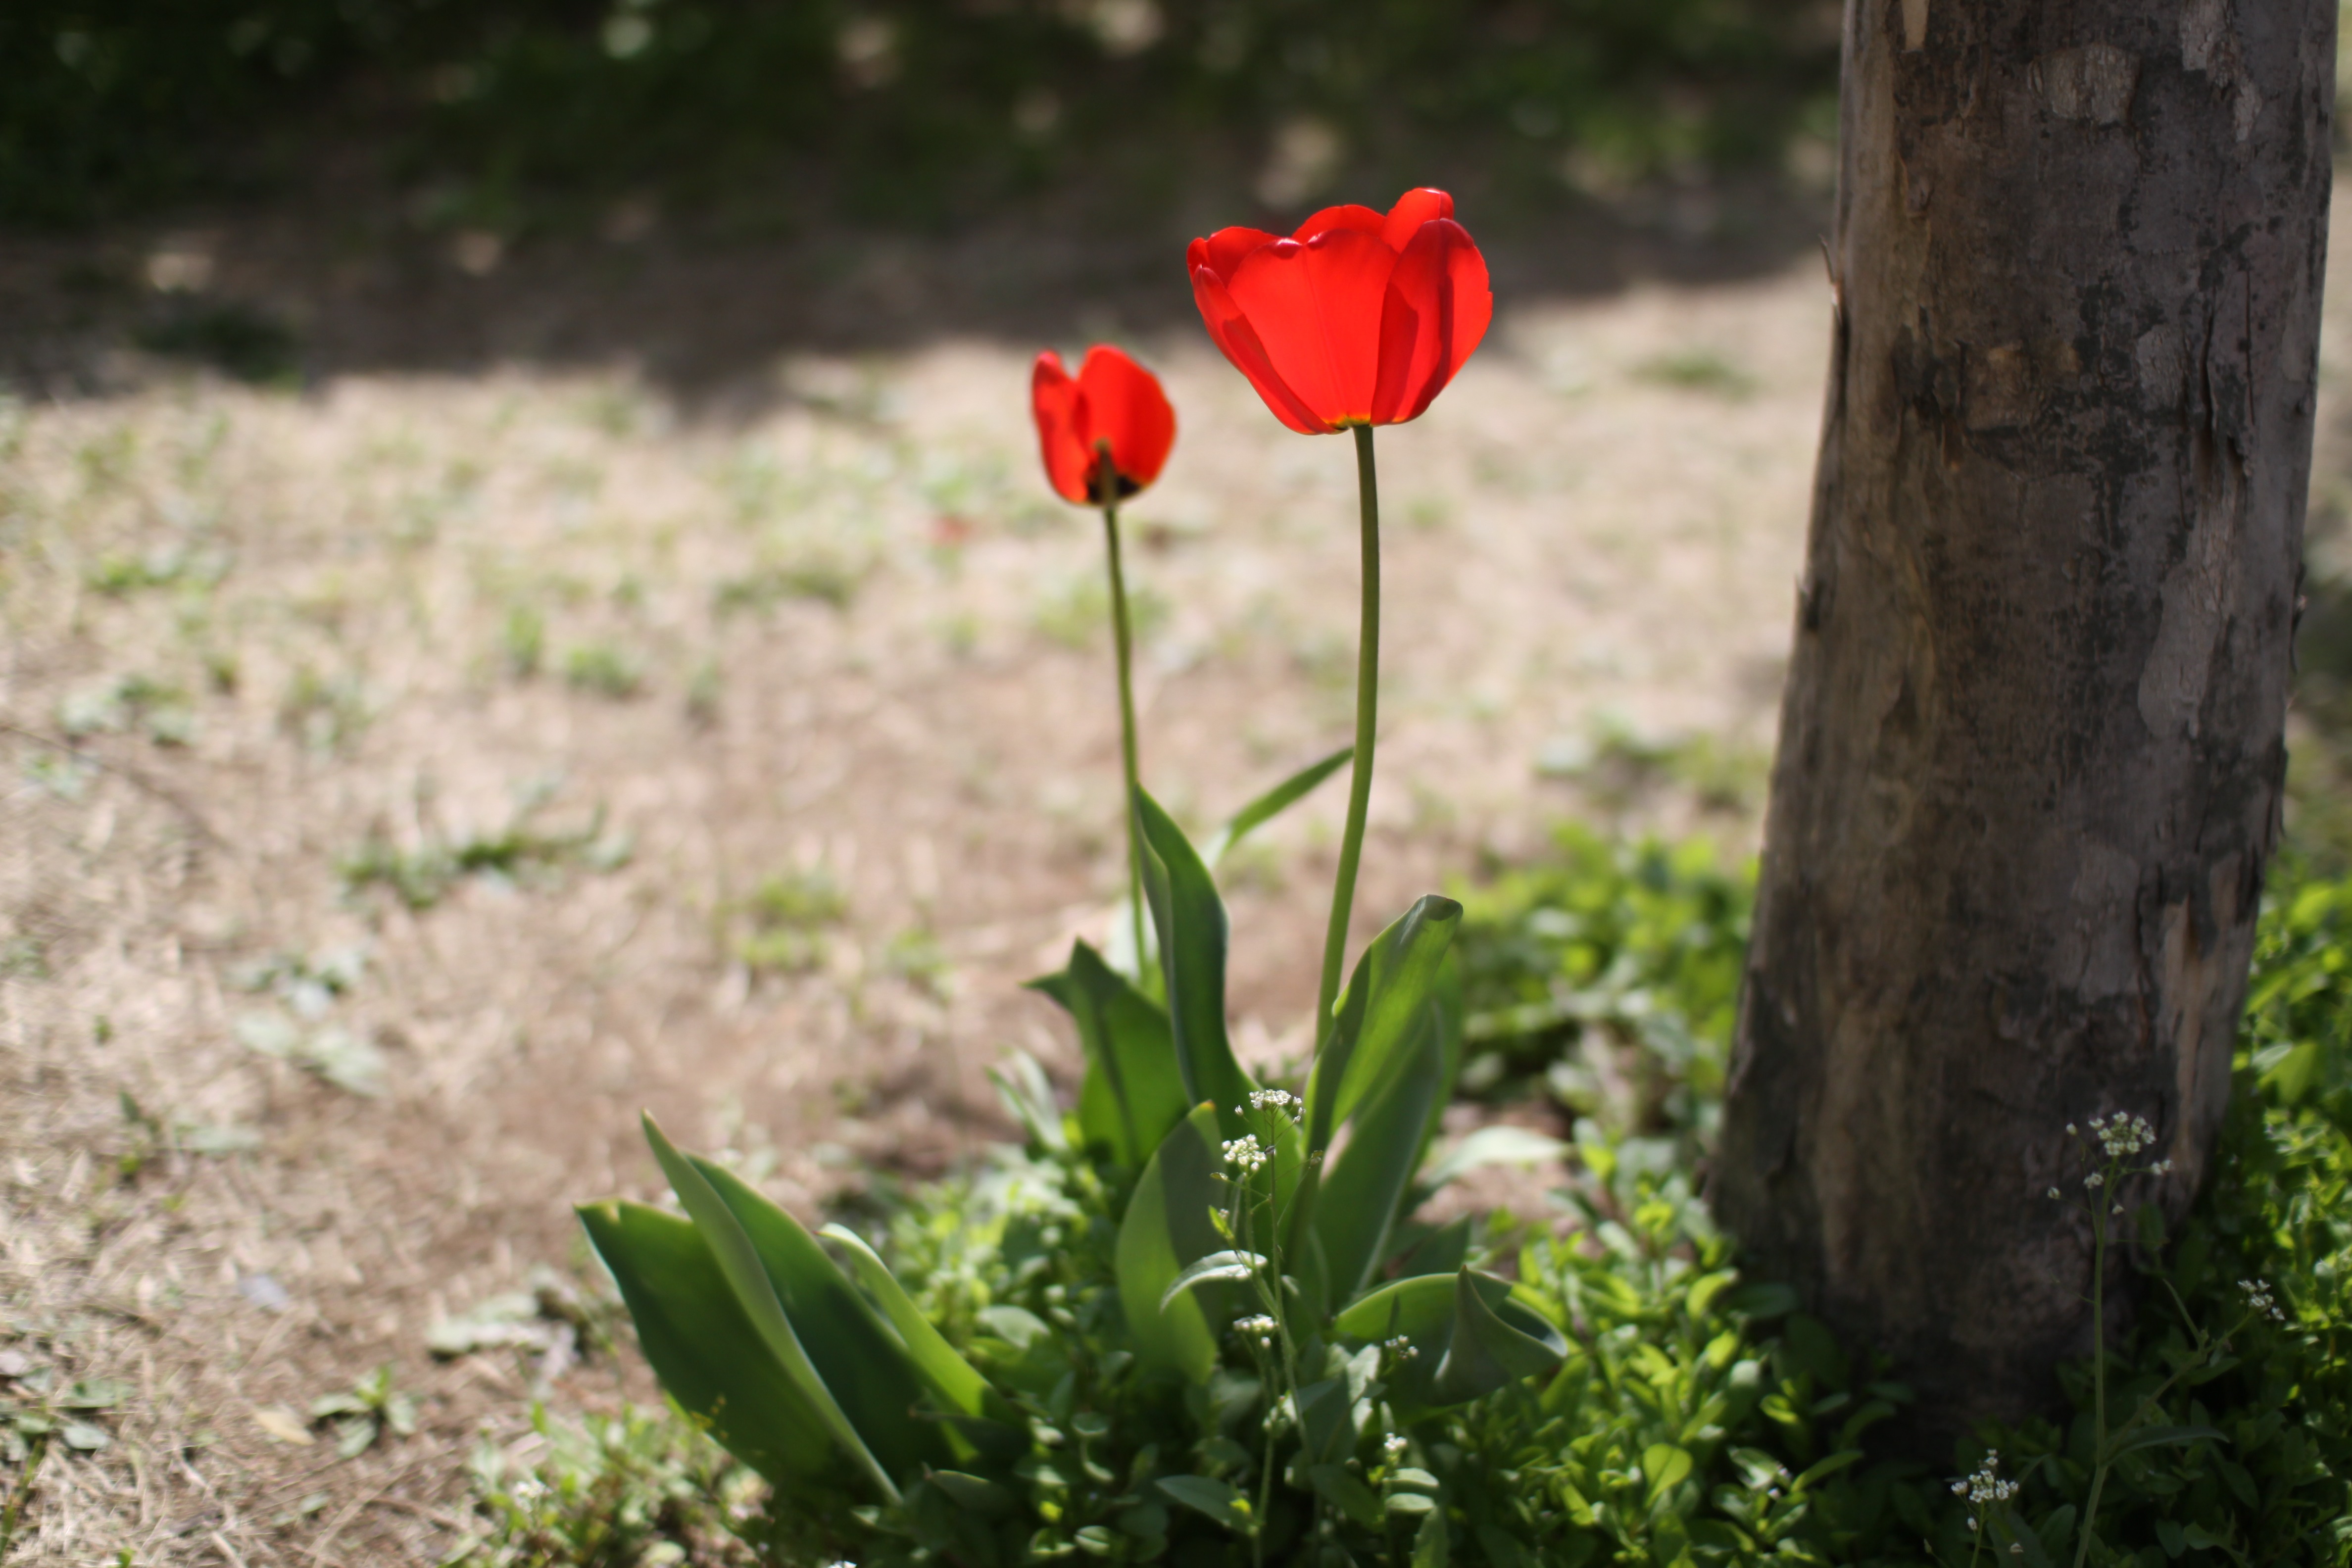
nature, grass, plant, flower, tulip, spring, green, botany, flora, wildflower, flowers, flowering plant, plant stem, land plant